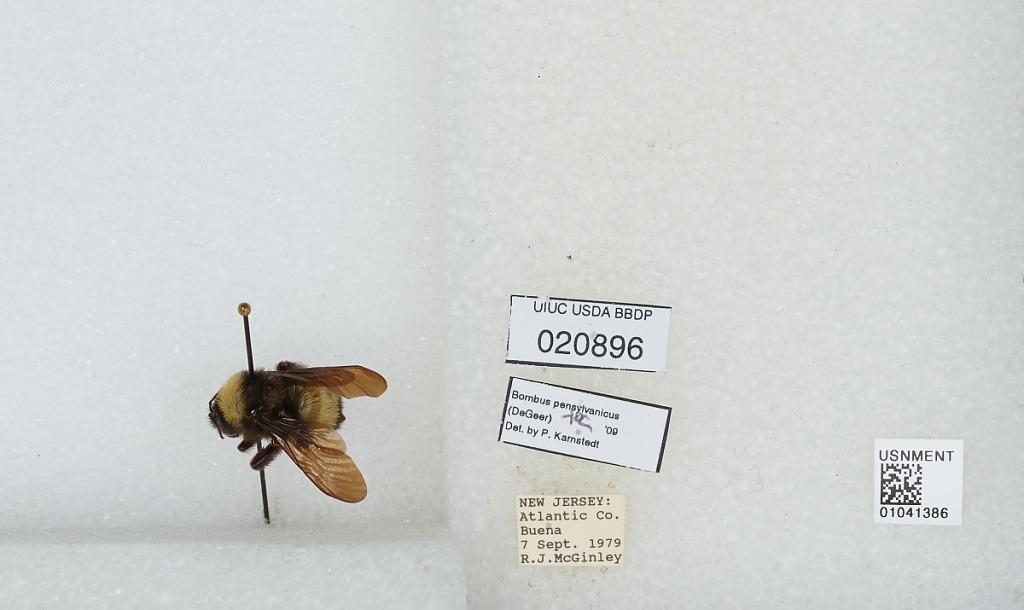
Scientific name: Bombus sp.
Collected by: R. McGinley
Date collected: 1979-9-7
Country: United States
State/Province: New Jersey
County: Atlantic
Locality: Buena
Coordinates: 39.5292, -74.9452
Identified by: Karnstedt, P.